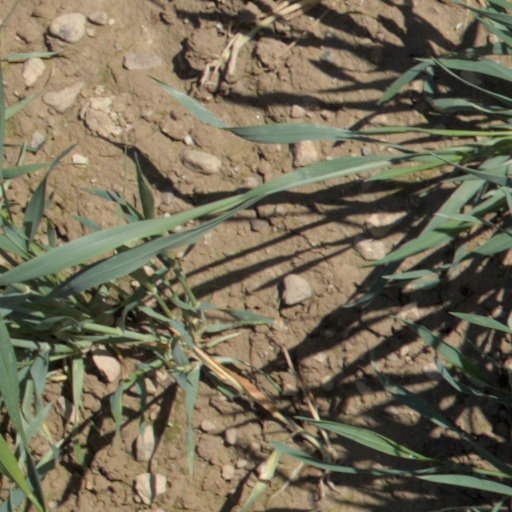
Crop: wheat